Jill Otake

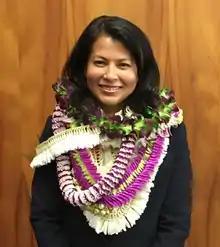
Judge Jill A. Otake is honored in the Aloha Tradition after taking the oath of office.

Otake was recommended to the White House by U.S. Senators Mazie Hirono and Brian Schatz. On December 21, 2017, her nomination was sent to the United States Senate. On December 20, 2017, President Donald Trump announced his intent to nominate Otake to serve as a United States District Judge of the United States District Court for the District of Hawaii. She was nominated to the seat vacated by Judge Susan Oki Mollway, who assumed senior status on November 6, 2015. The American Bar Association's Standing Committee on the Federal Judiciary rated Otake unanimously "Well Qualified." On March 7, 2018, a hearing on her nomination was held before the Senate Judiciary Committee. On April 12, 2018, her nomination was reported out of committee by voice vote. On August 1, 2018, the Senate confirmed her nomination by a voice vote. She received her judicial commission on August 3, 2018.